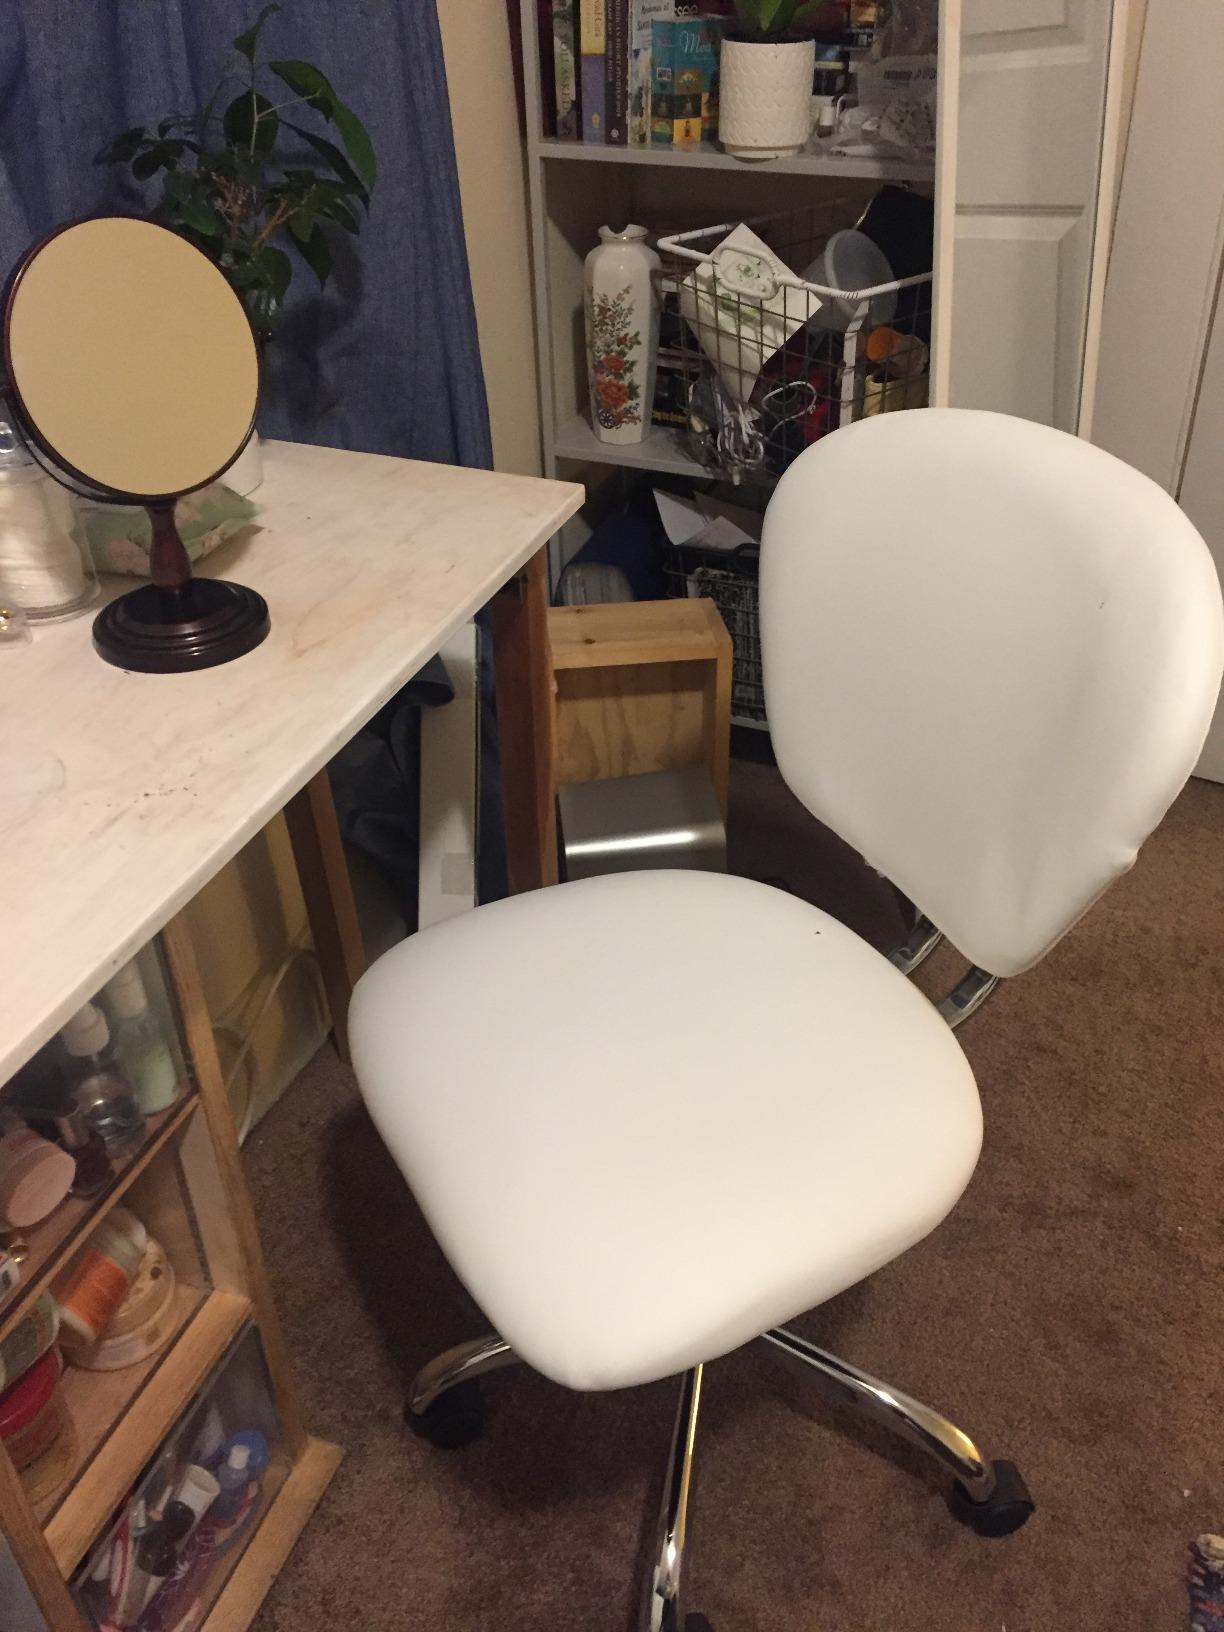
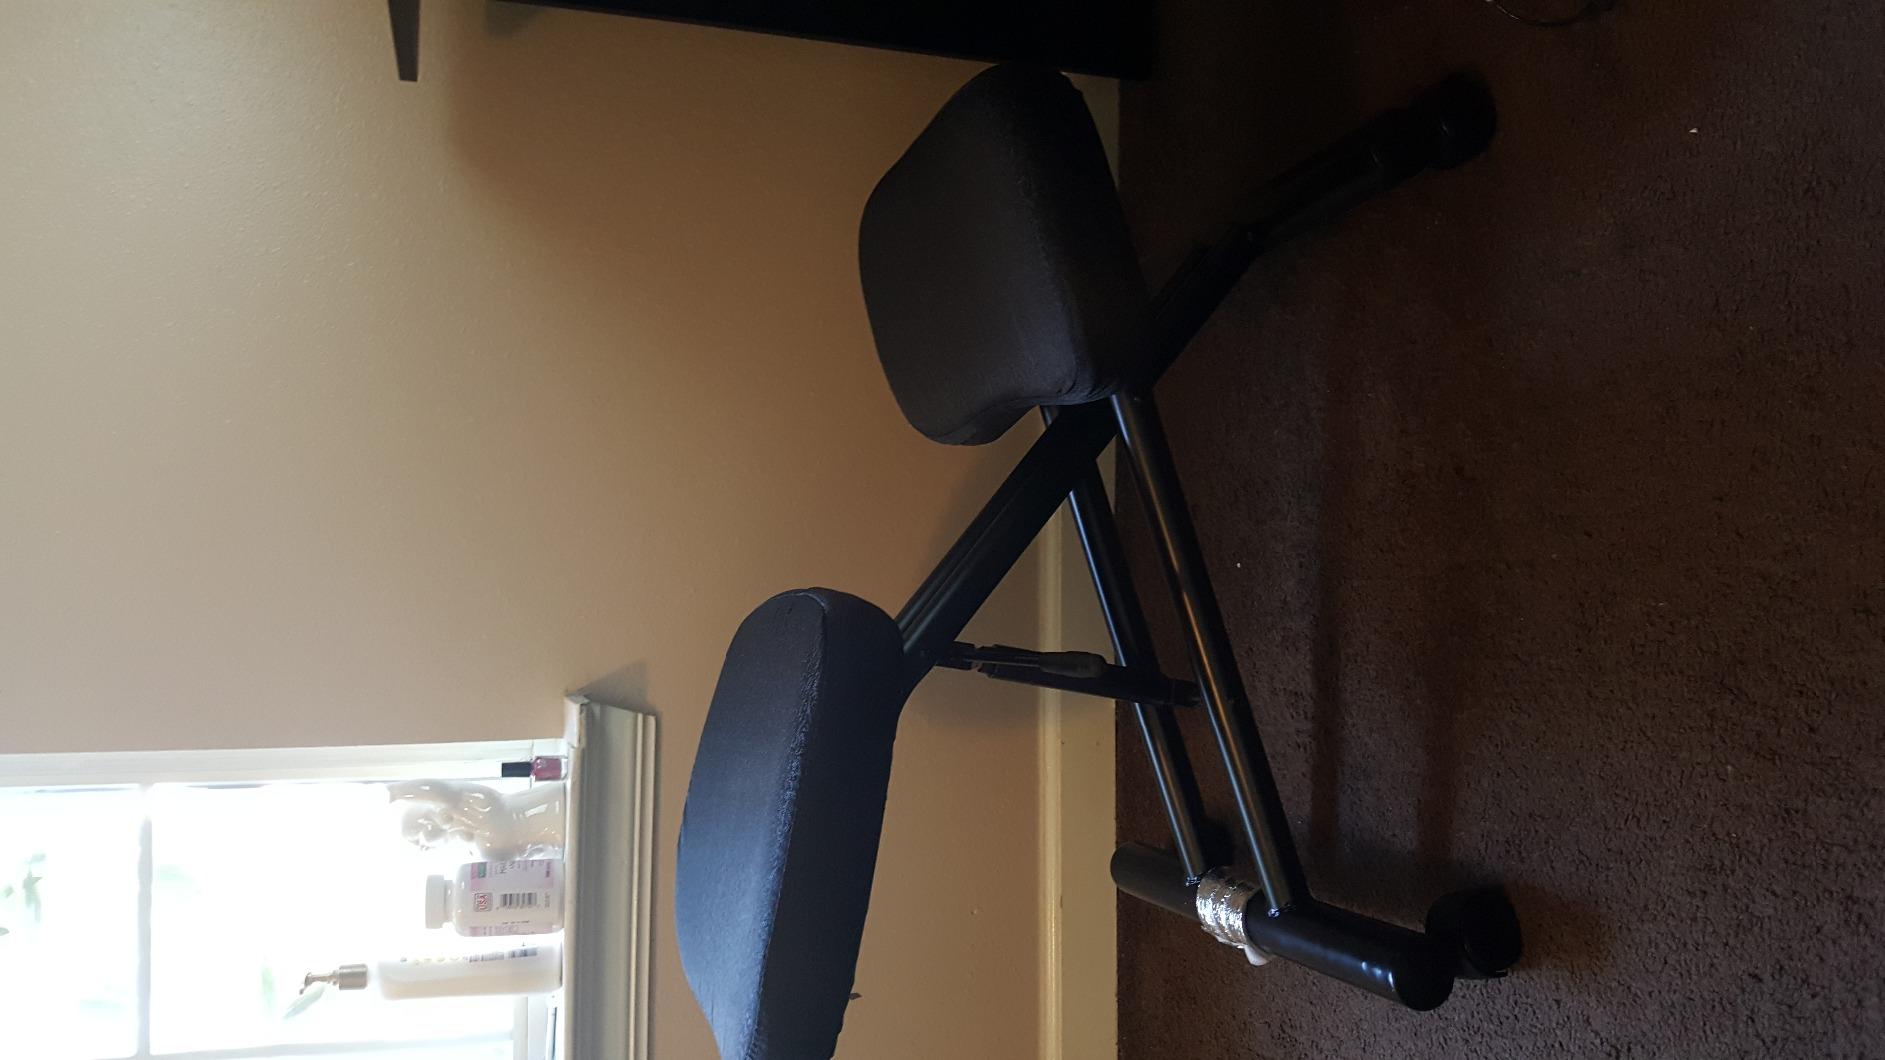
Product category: stool
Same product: no